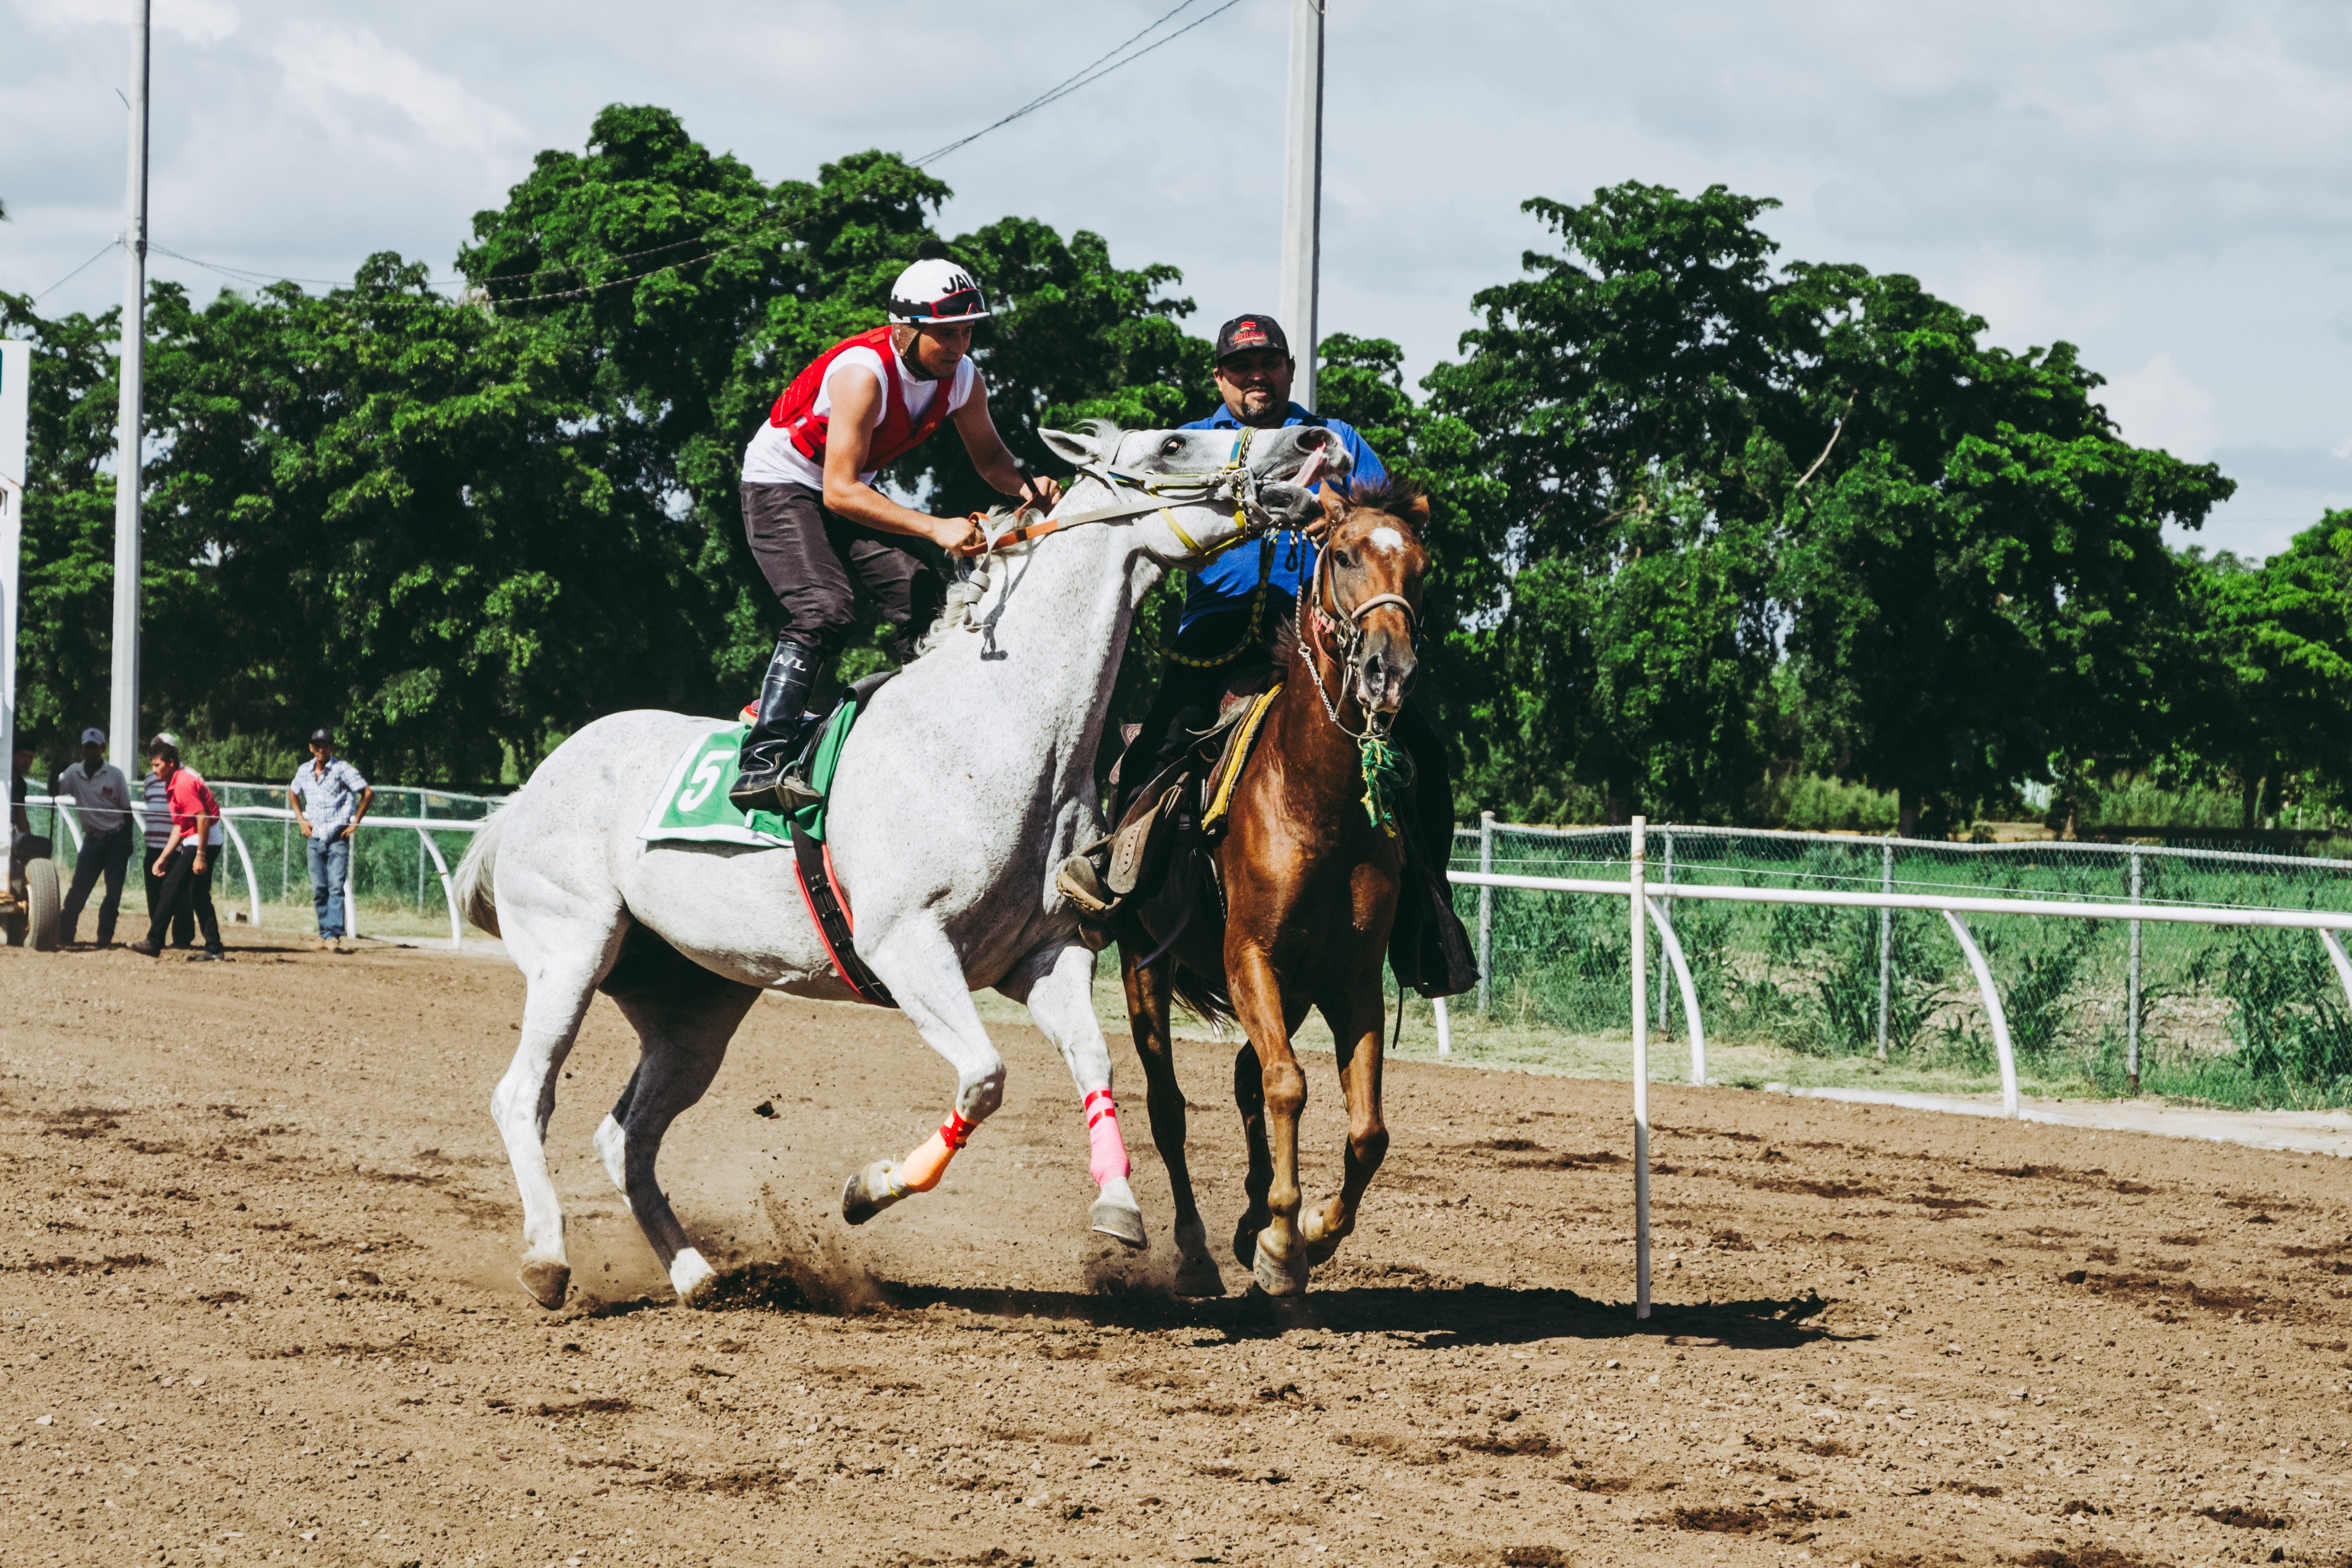
jockey, horse, animal sports, western riding, rein, horse racing, stallion, horse like mammal, mare, horse trainer, equestrianism, equestrian sport, traditional sport, pack animal, equestrian, bridle, rodeo, tree, race, horse tack, ranch, western pleasure, recreation, reining